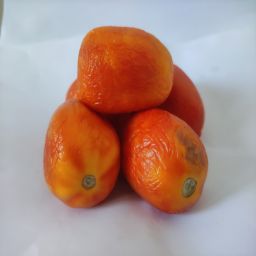
Crop: Tomato
Quality: Old